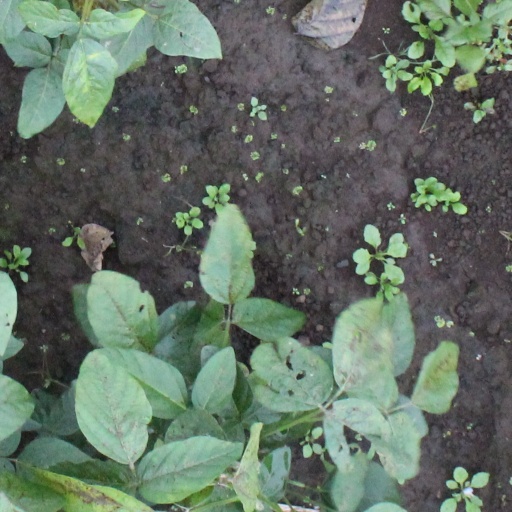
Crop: soybean